Martin Beale

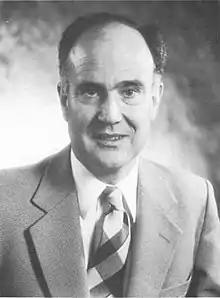
In middle age

Evelyn Martin Lansdowne Beale FRS (8 September 1928 – 23 December 1985) was an applied mathematician and statistician who was one of the pioneers of mathematical programming.